24: Live Another Day

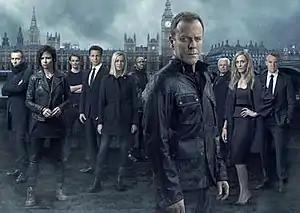
"24: Live Another Day" main cast: (from left to right) Michael Wincott, Mary Lynn Rajskub, Giles Matthey, Benjamin Bratt, Yvonne Strahovski, Gbenga Akinnagbe, Kiefer Sutherland, William Devane, Kim Raver, and Tate Donovan

In May 2013, "Deadline Hollywood" first reported that Fox was considering a limited-run "event series" for "24" based on a concept by Howard Gordon, after failed efforts to produce the "24" feature film and the cancellation of Kiefer Sutherland's series "Touch". David Fury confirmed on Twitter that he would also be involved, pulling "double duty" with Gordon's new series "Tyrant". The following week, Fox officially announced "24: Live Another Day", a limited-run series of twelve episodes that would feature the return of Jack Bauer. Fox CEO Kevin Reilly said that the series would essentially represent the twelve "most important" hours of a typical "24" season, with jumps forward between hours as needed. As with the rest of Fox's push into event programming, the production will have "a big scope and top talent and top marketing budgets."